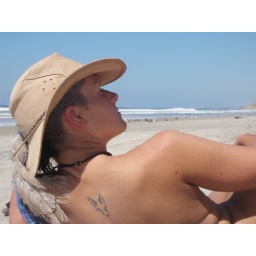
Basking on the clothing optional beach in San Diego